Oscar Ljung

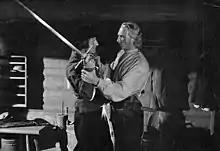
Oscar Ljung at right in "Ride Tonight!" (1942)

Oscar Ljung (6 September 1909 – 29 April 1999) was a Swedish film actor. He appeared in more than 40 films between 1935 and 1983. He was born in Landskrona, Sweden.